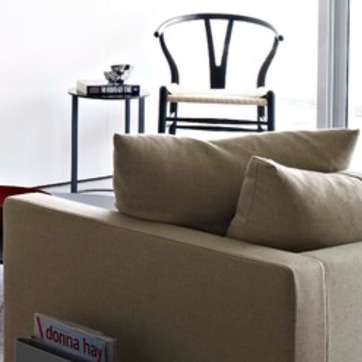
Material: leather